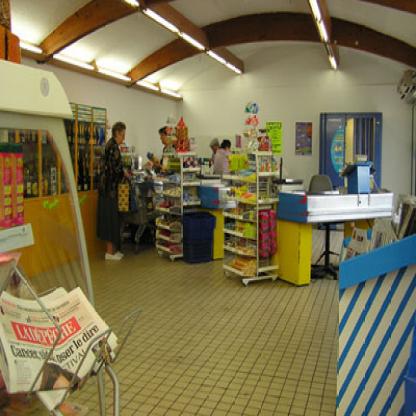
Scene: Indoor